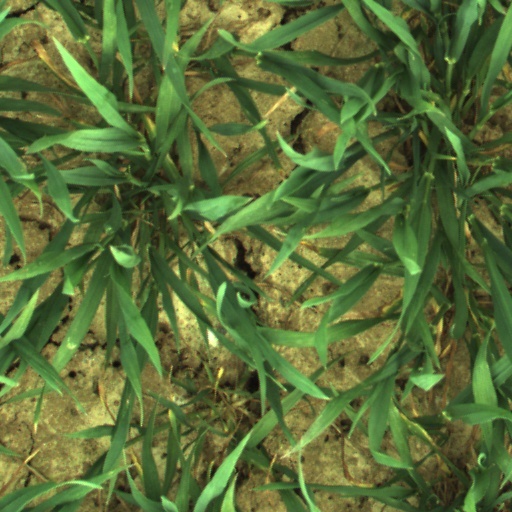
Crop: wheat